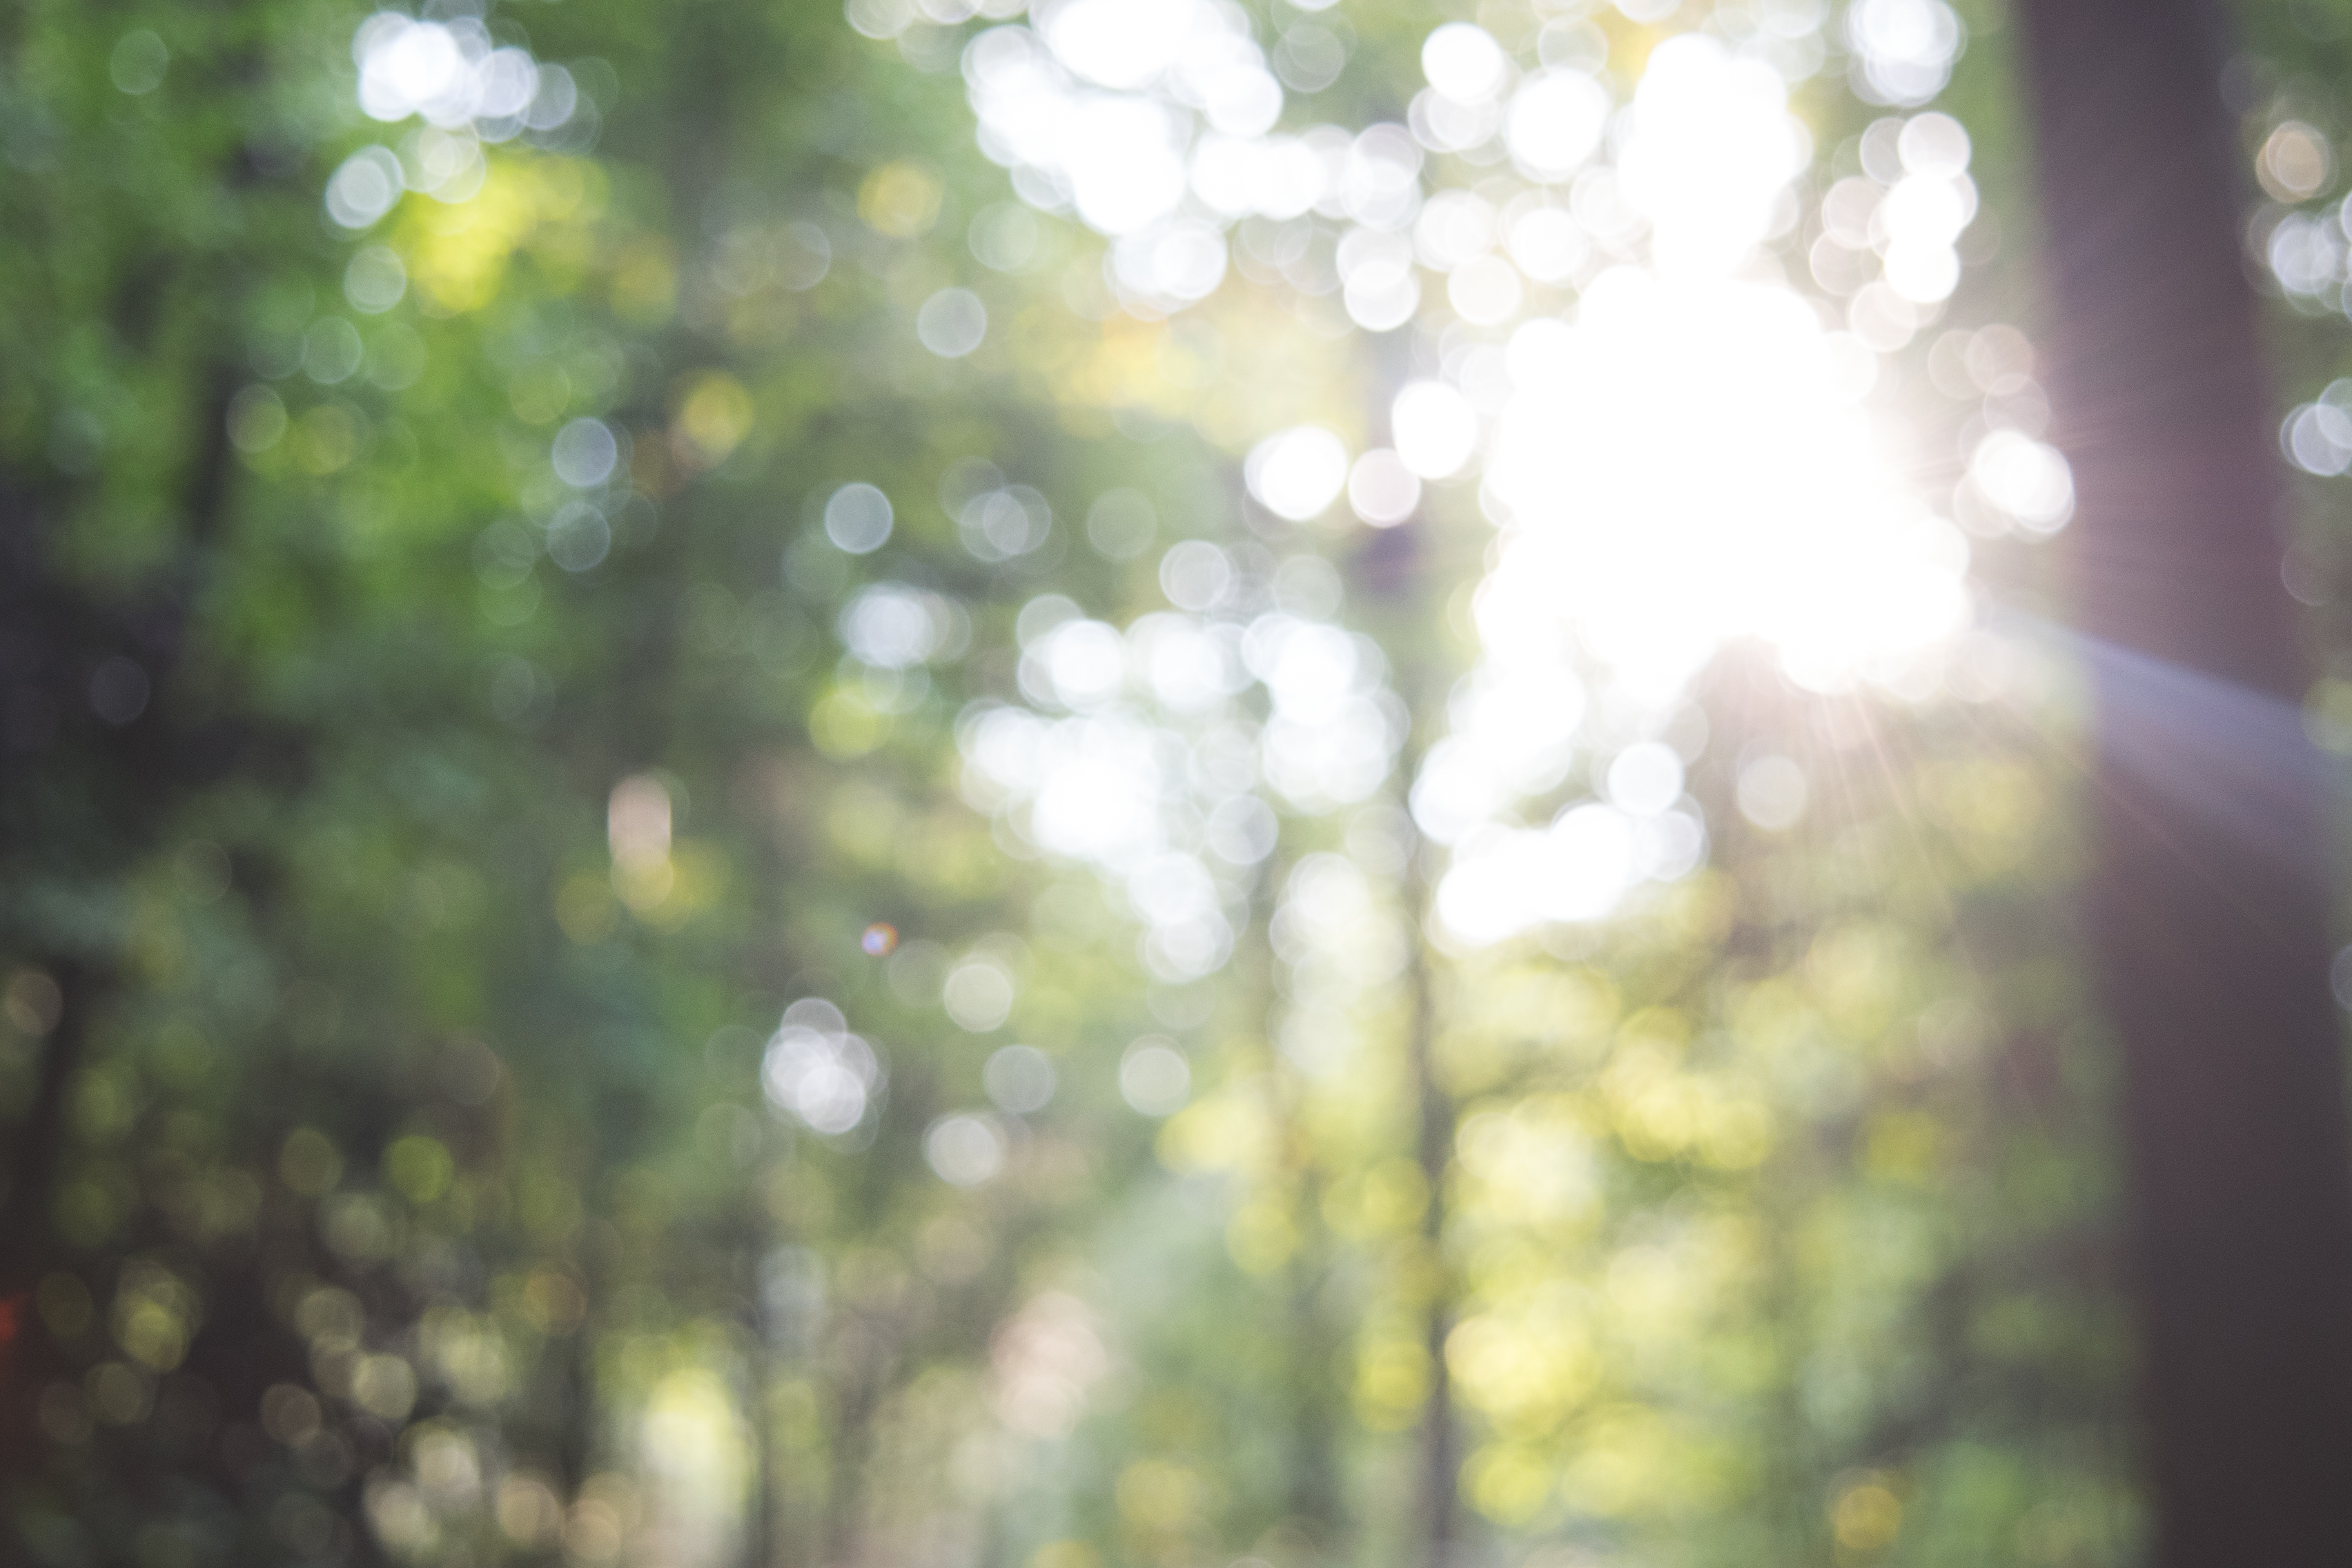
tree, nature, forest, grass, branch, light, plant, sunlight, morning, leaf, flower, green, autumn, season, woodland, atmospheric phenomenon, woody plant